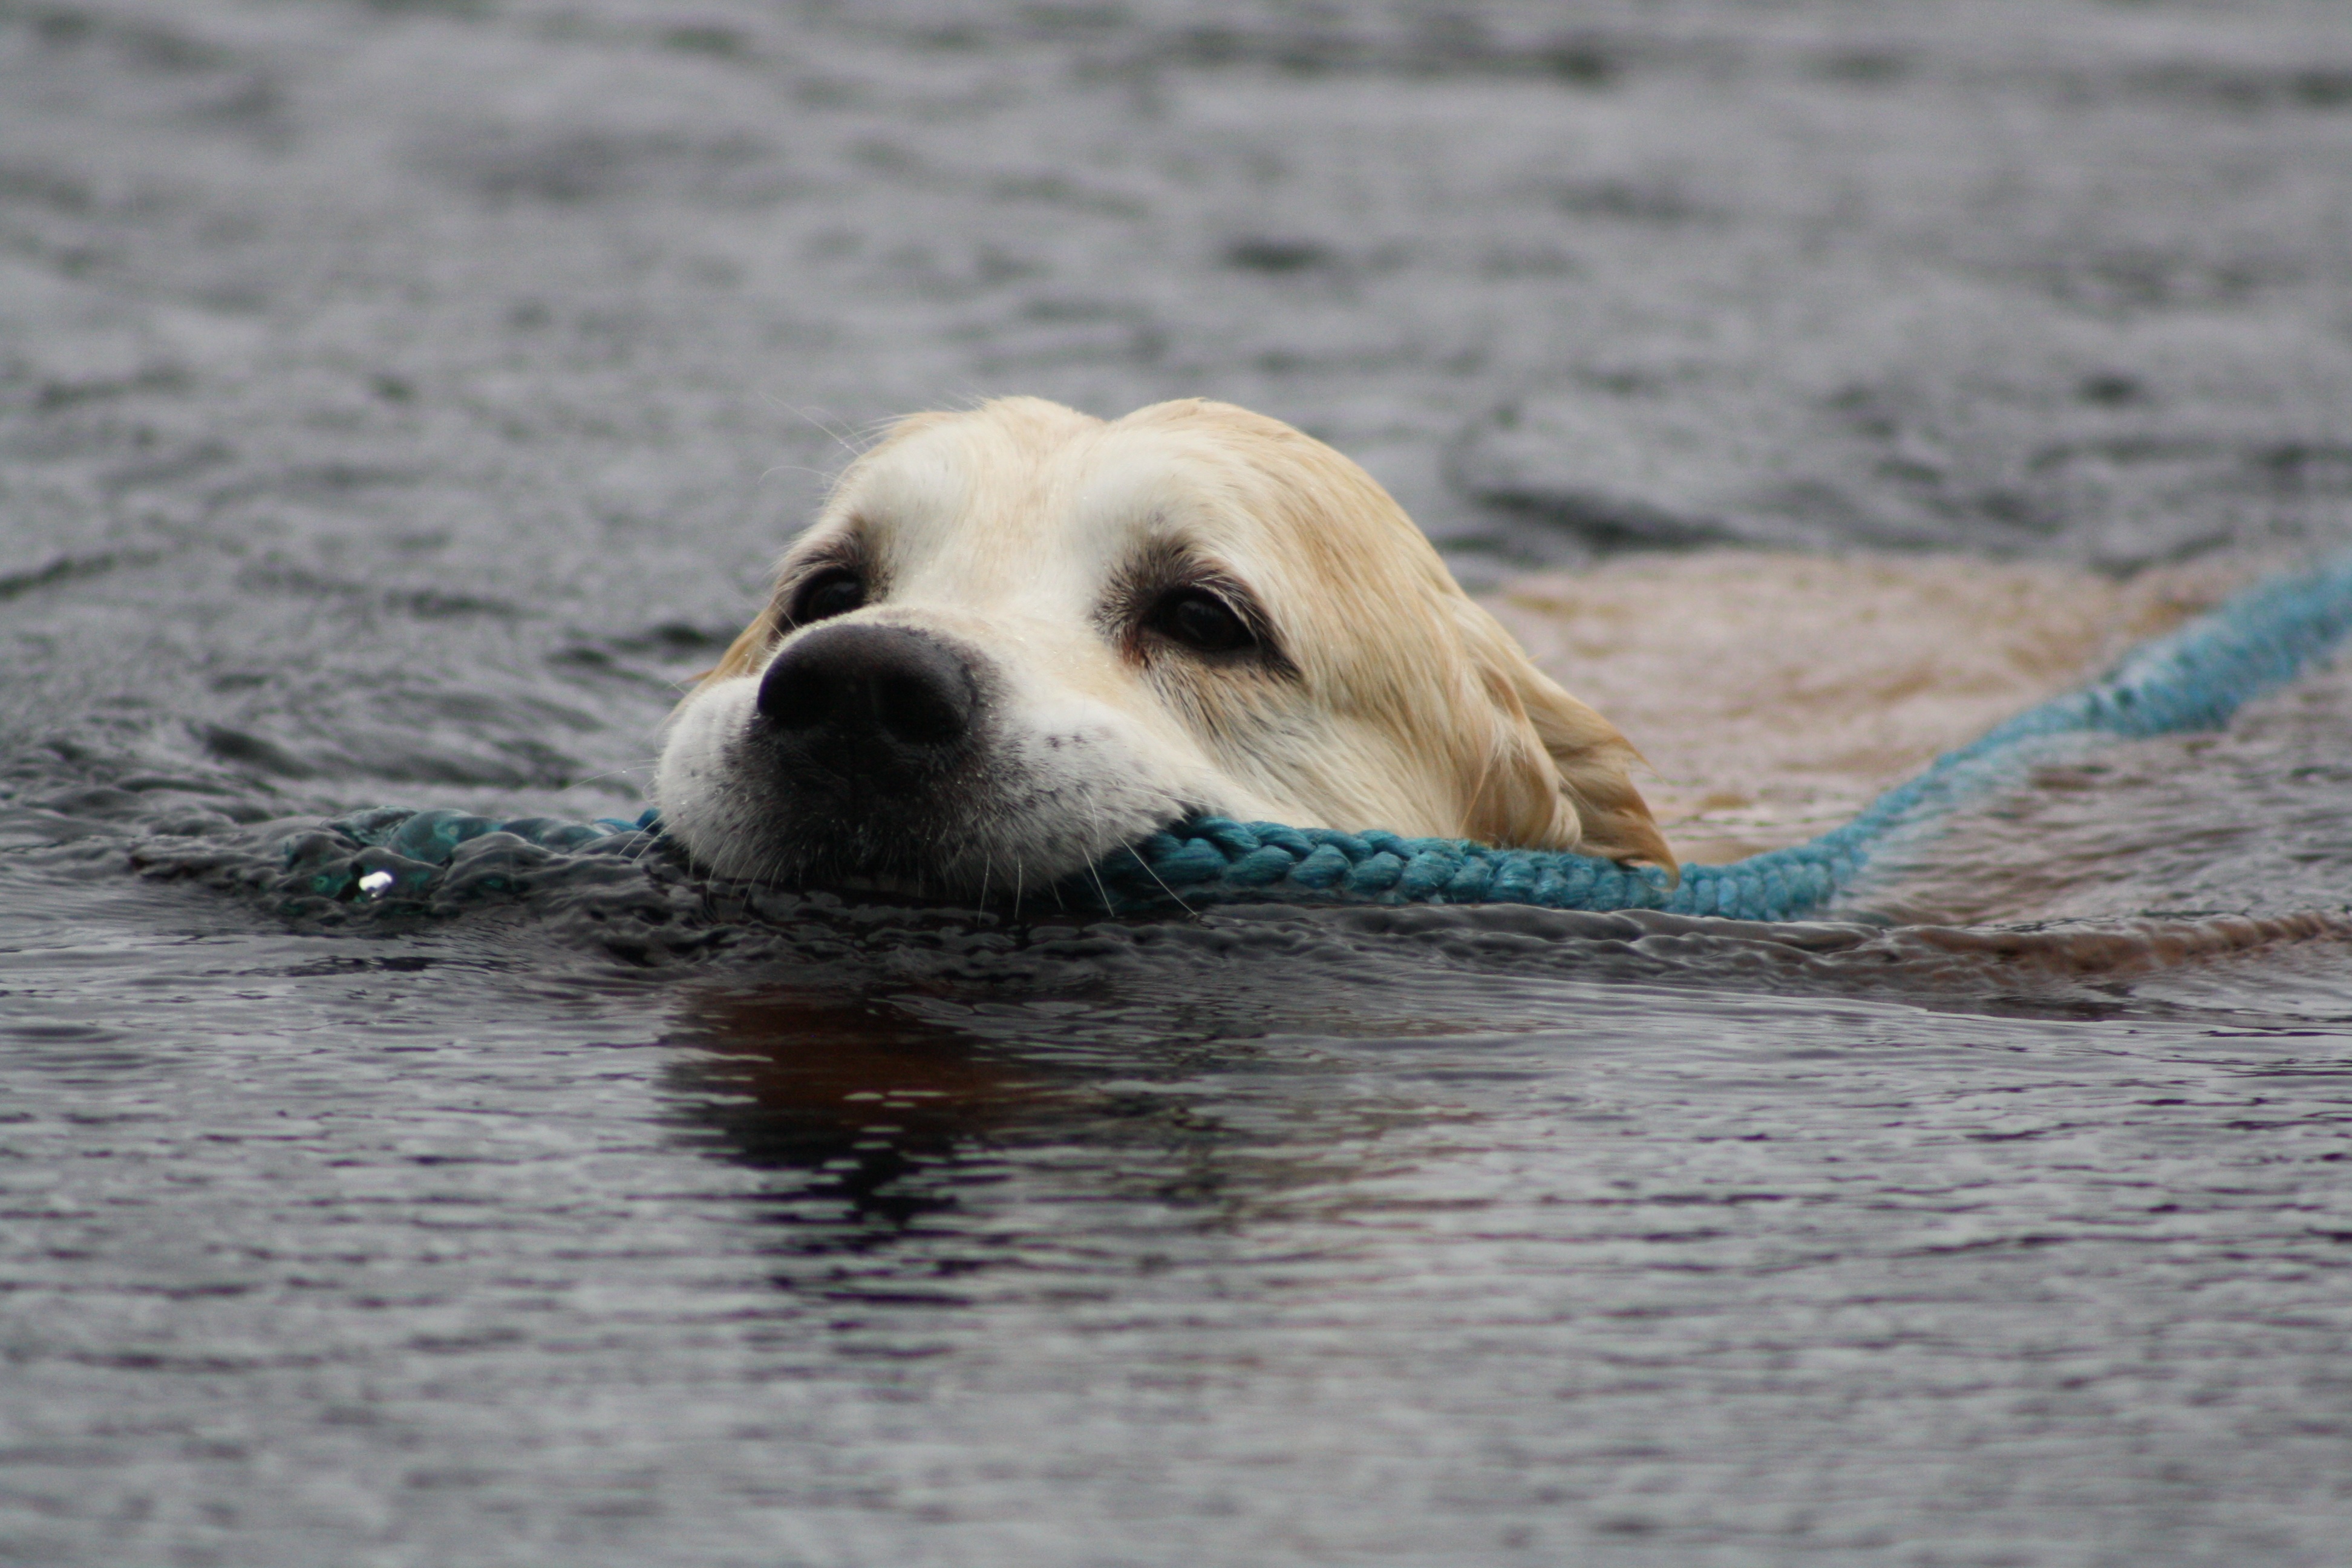
dog, mammal, vertebrate, dog like mammal, labrador retriever, sea, retriever, puppy